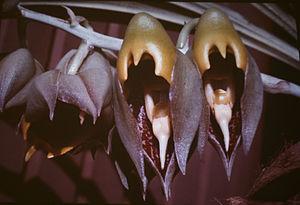
Catasetum est un genre d'orchidées épiphytes d'Amérique du Sud comptant plus de 160 espèces.